Kuni-no-Tokotachi

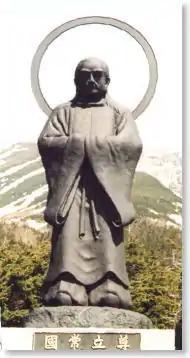

In Shinto faith, Kuninotokotachi or Kuni-toko-tachi is one of the two Gods born from "something like a reed that arose from the soil" when the Earth was chaotic. In the , he is the first of the seven generations of Divinities born after the first five divinities were born at the time of the creation of the Universe. In the , he is the first of the three divinities born after Heaven and Earth were born out of chaos, and is born from something looking like a reed-shoot growing between heaven and earth. He is known by mythology to reside on top of Mount Fuji (富士山).